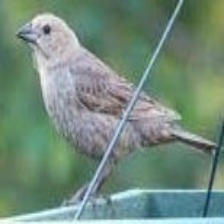
Species: BROWN HEADED COWBIRD
Scientific name: MOLOTHRUS ATER